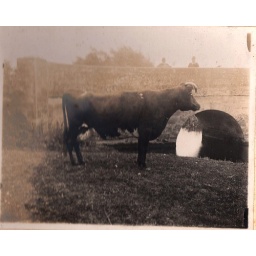
Cow standing by a bridge